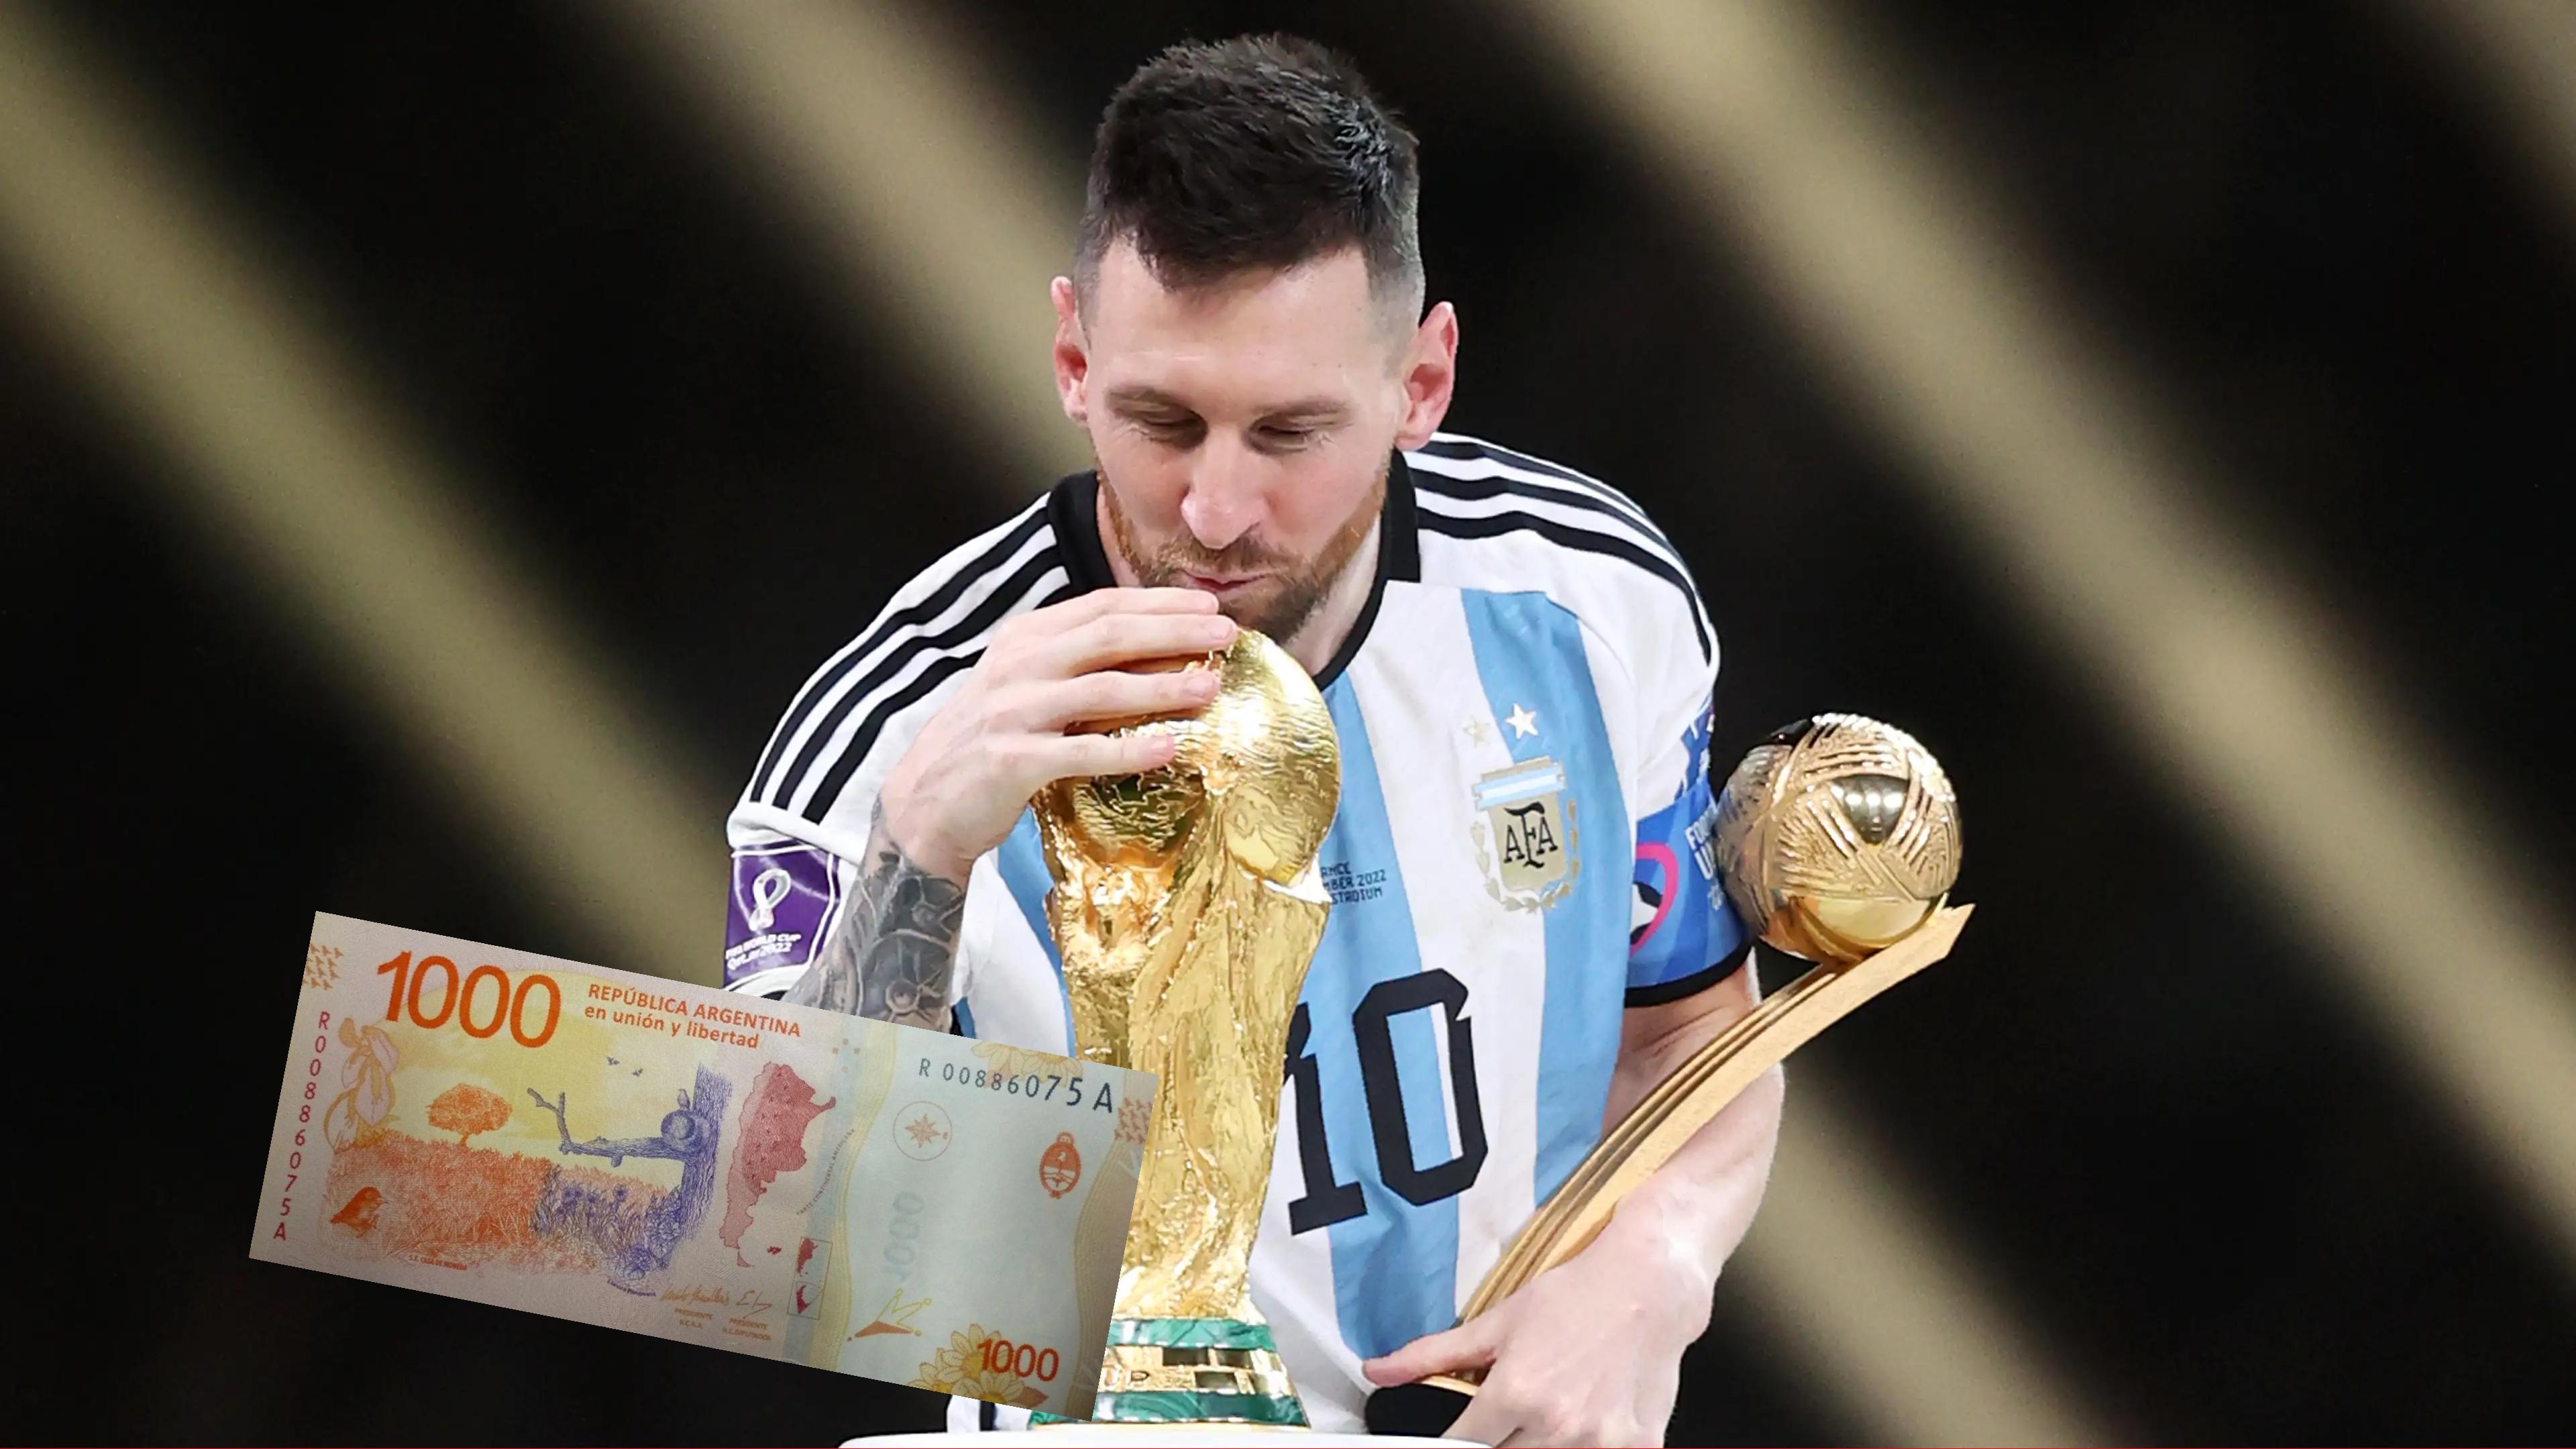
Denominación: 1000